Justo Villar

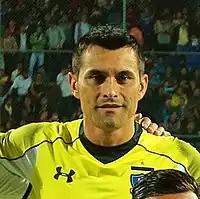
Villar with Colo-Colo in 2016

Justo Wilmar Villar Viveros (born 30 June 1977) is a Paraguayan former professional footballer who played as a goalkeeper.